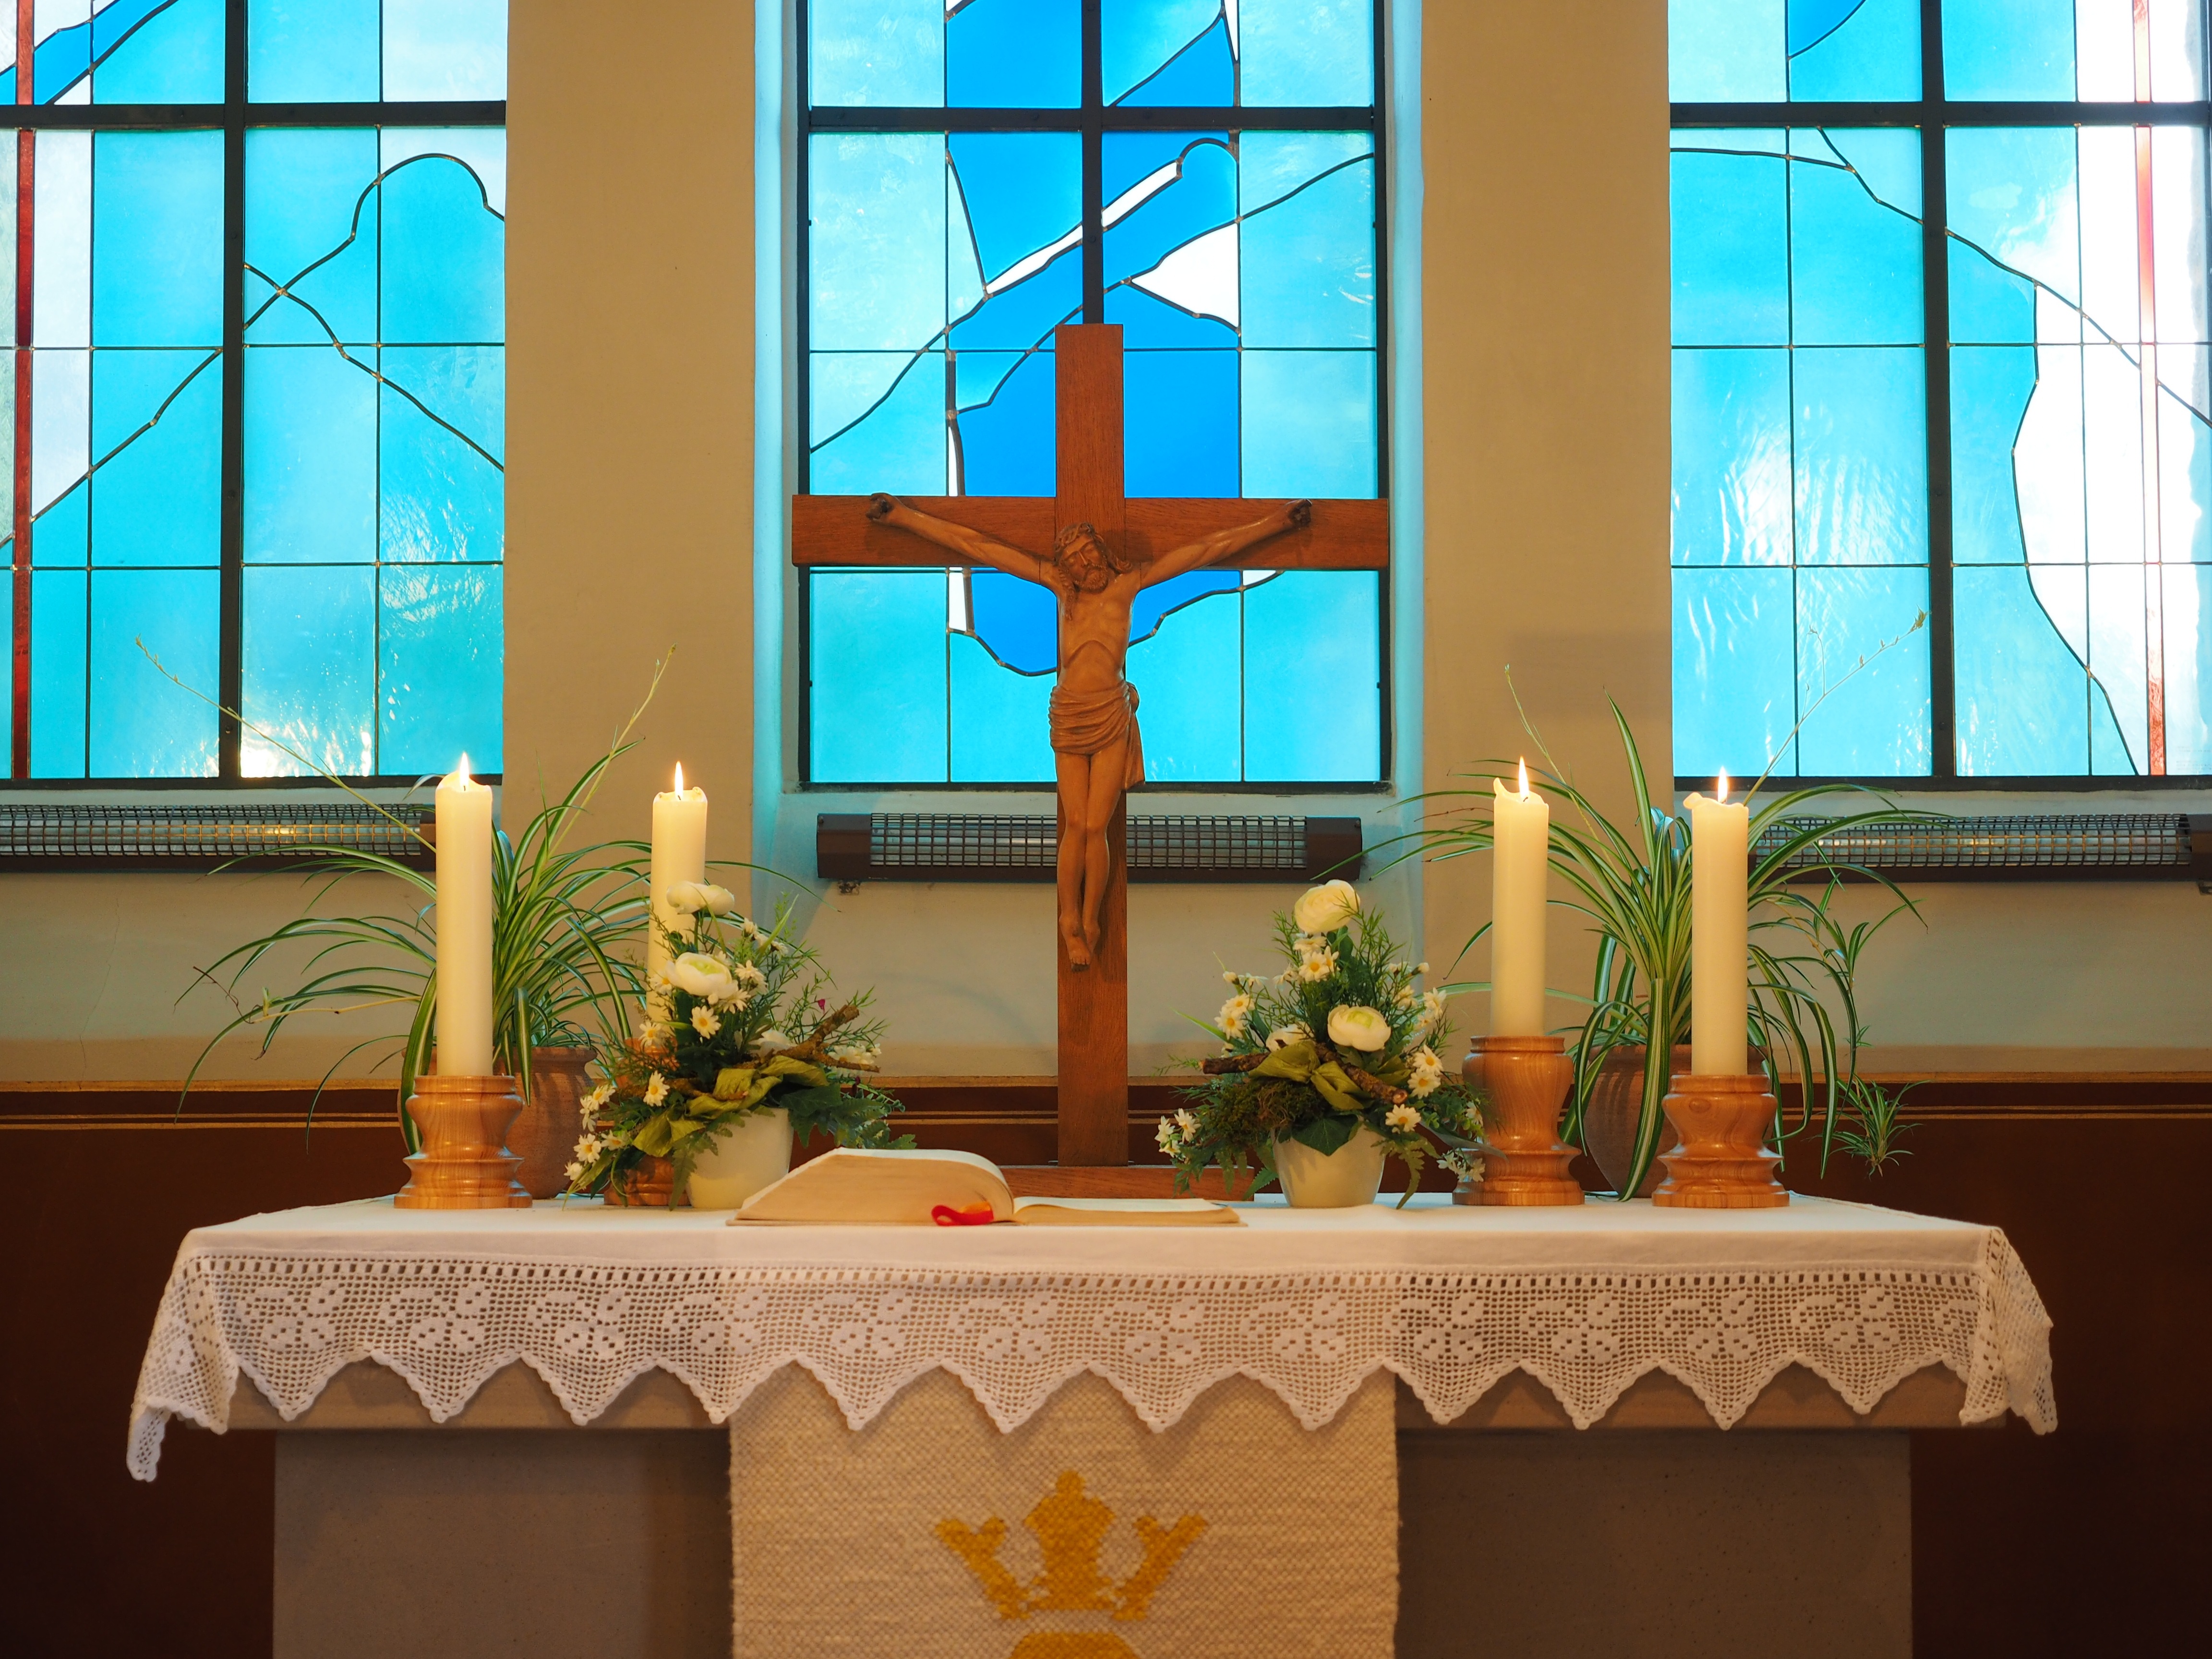
window, glass, home, religion, church, cross, room, wedding, stained glass, interior design, design, altar, jesus, estate, lobby, window covering